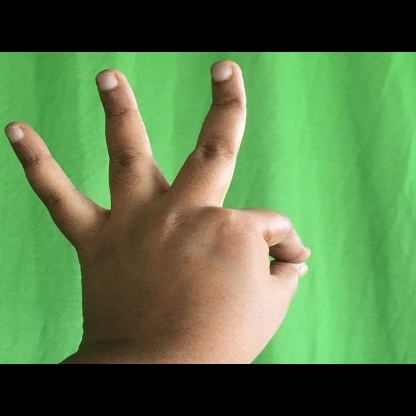
Mudra: Hamsasyam